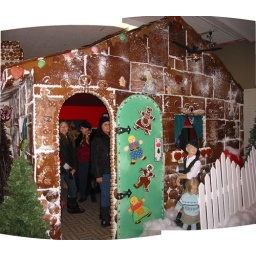
&amp;quot;Goldilocks and the Three Bears&amp;quot; gingerbread house on the 5th floor of The Bay in downtown Winnipeg.